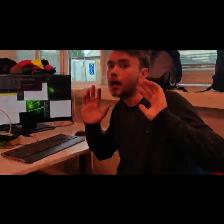
Label: Human